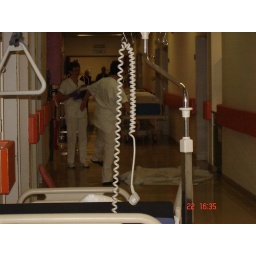
bed standing in the way